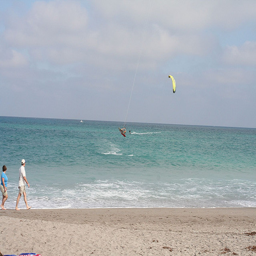
Two people walking on the sand near the water.
people look out at the ocean as some birds fly over
some people walking on the sand water and a kite surfer
a person riding a surf board with a parachute
A couple of people are walking along a beach.